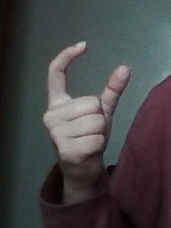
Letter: nun